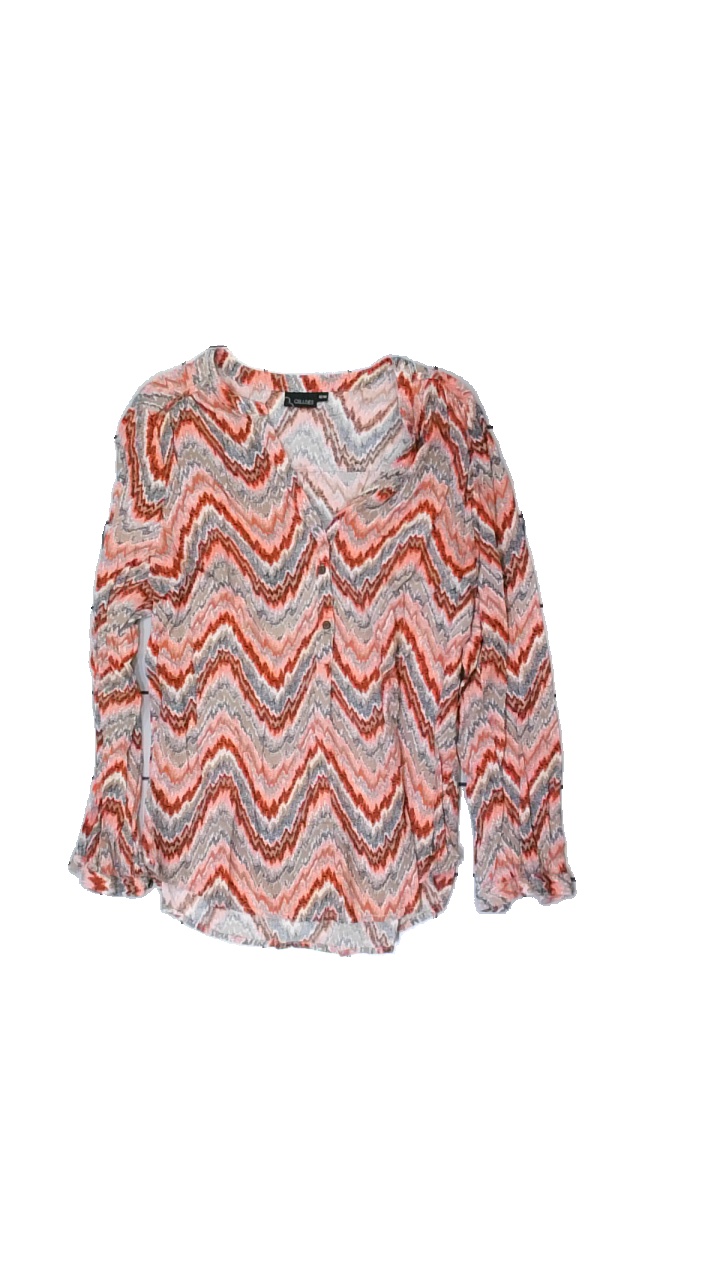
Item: Blouse (Ladies)
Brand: Cellbes
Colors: Red, Black, Beige, Multicolor
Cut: Regular, V-collar
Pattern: Geometric print
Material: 100% viscose
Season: All
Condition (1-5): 3
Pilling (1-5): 3
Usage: Reuse
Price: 50-100